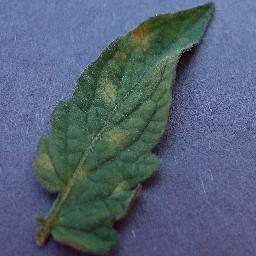
Label: Tomato___Leaf_Mold